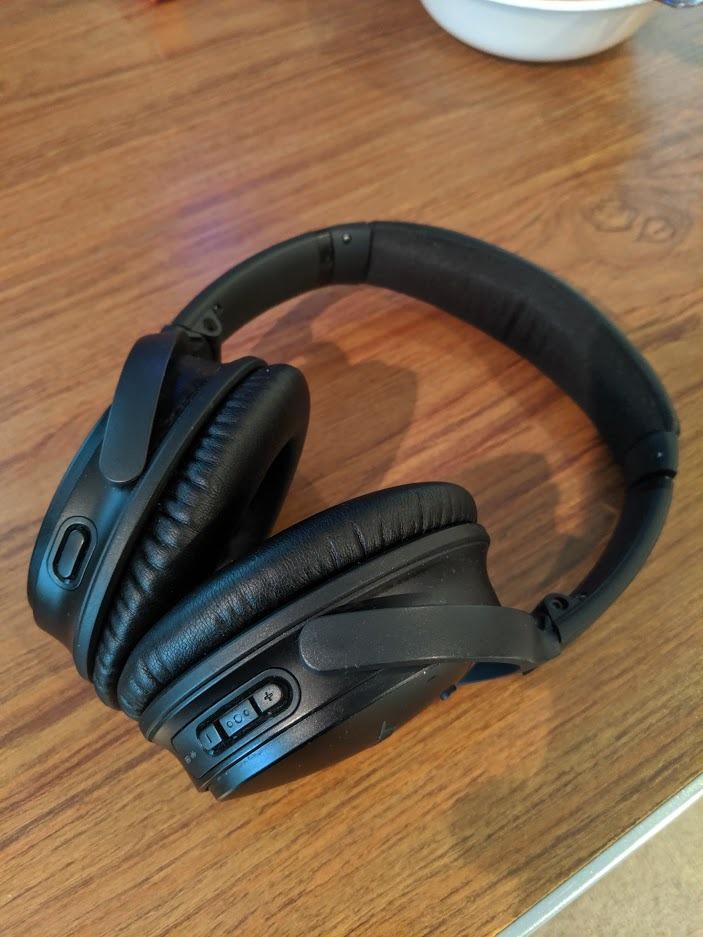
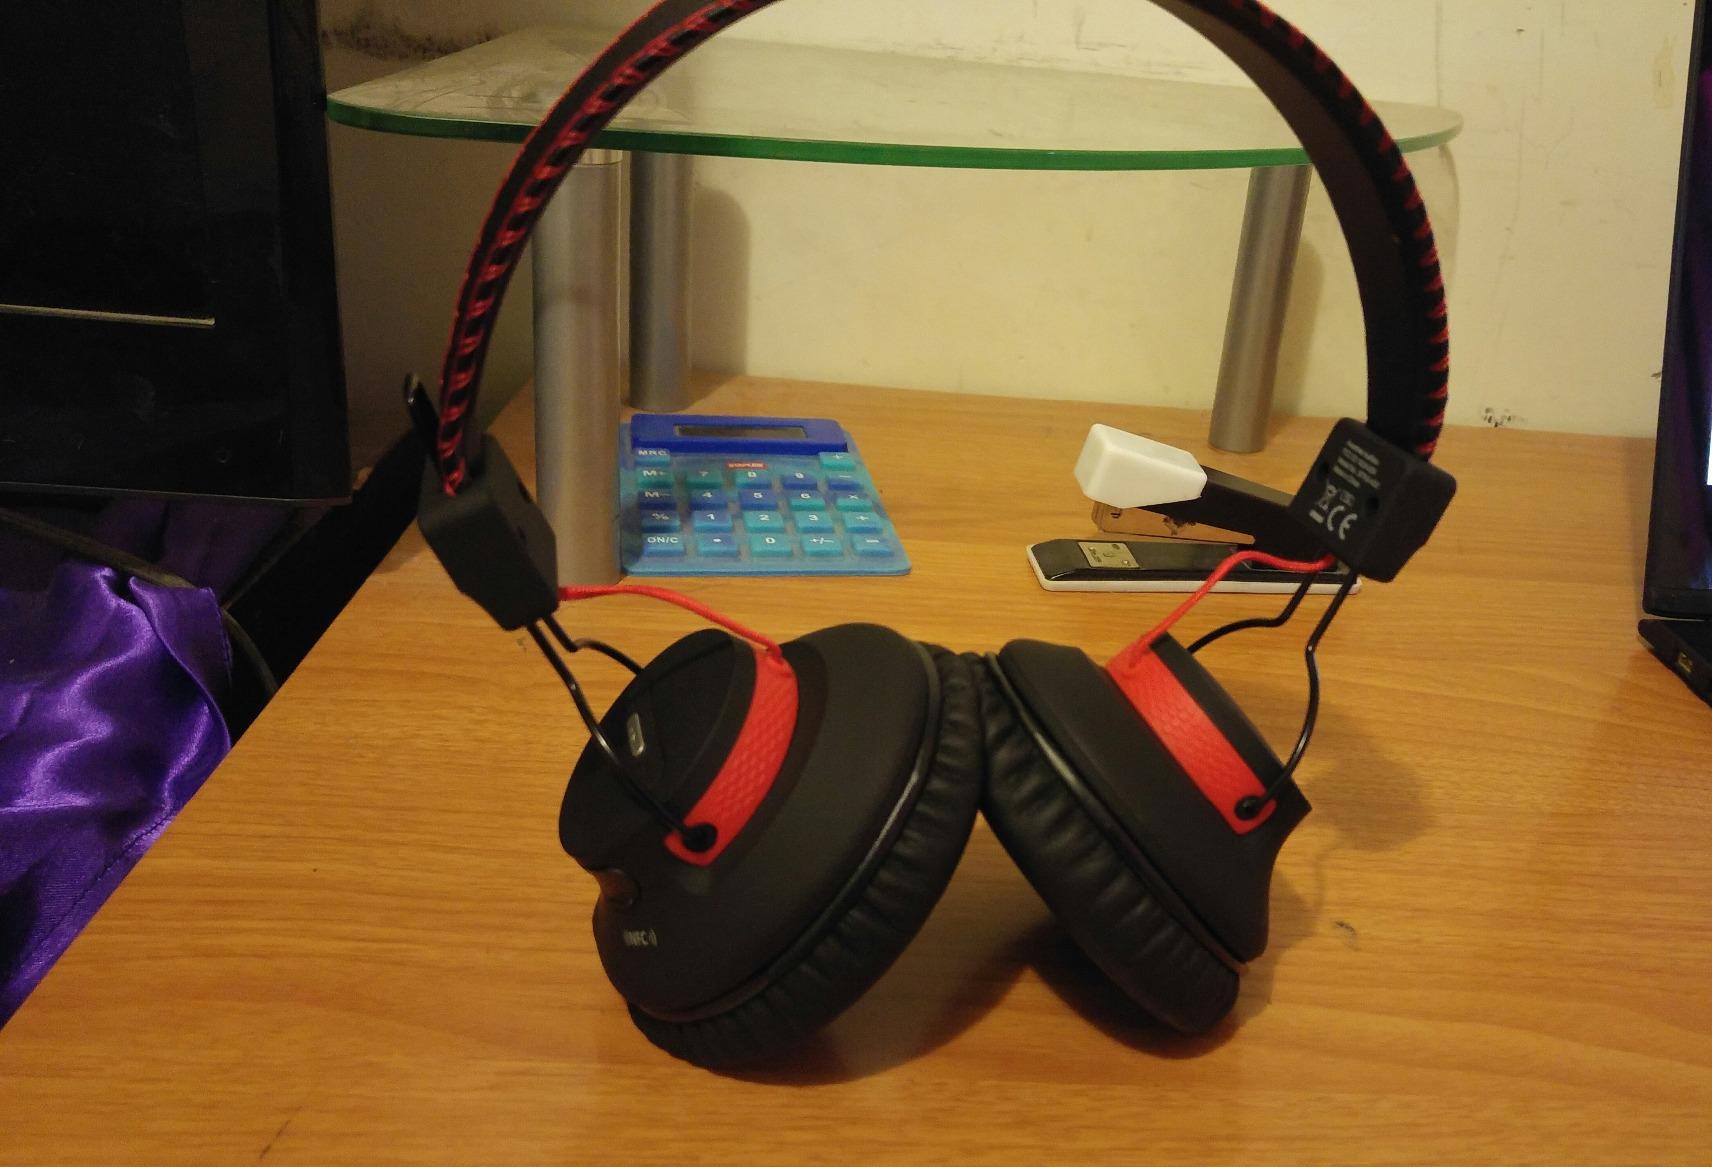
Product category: headphones
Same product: no